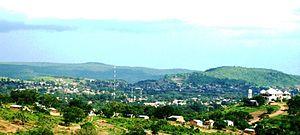
Natitingou vue de la montagne
Natitingou est une ville du nord-ouest du Bénin, chef-lieu de la commune du même nom et préfecture du département de l'Atakora.